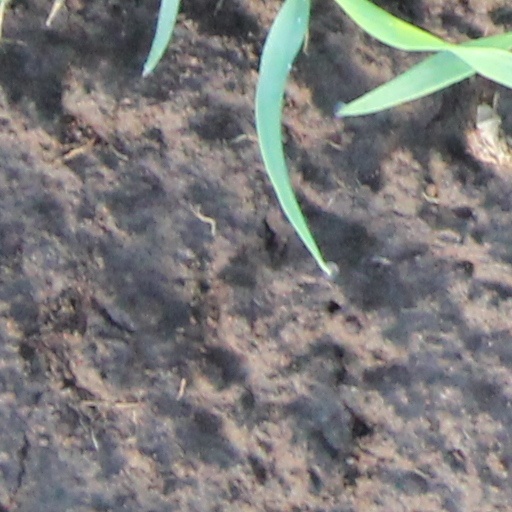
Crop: wheat